Anna V. Eskamani

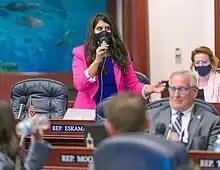
Rep. Eskamani questions a bill sponsor on the House floor in April 2021

Following her re-election, Eskamani filed legislation largely focused on the issues witnessed during her campaign such as HB 207, that would have among other changes, expanded eligibility for benefits, provide greater oversight for the Department of Economic Opportunity that manages Florida's unemployment system, and most controversially, increase the minimum and maximum weekly benefit by more than $100. The measure failed to receive a hearing in the State House, however one aspect of the bill (increasing weekly benefit amounts by $100) passed the Florida Senate unanimously. Eskamani matched the senate's proposed increase in an amendment to HB 1463 that would improve the state's CONNECT website, but that amendment ultimately failed along party lines. Additionally, she refiled legislation that would establish renewable energy goals, and a bill that would prohibit public dollars from going to schools that discriminated against LGBT+ students or parents, neither bill received a hearing. Notably, she received her first bill hearing this session with HB 409 that would establish the cy pres doctrine for civil cases which would hopefully increase funding for civil legal aid organizations. The bill received bipartisan support in the Civil Justice and Property Rights Committee and Public Integrity and Election Committee. It ultimately died in the Judiciary Committee after it failed to get a hearing before the end of the 2021 session.